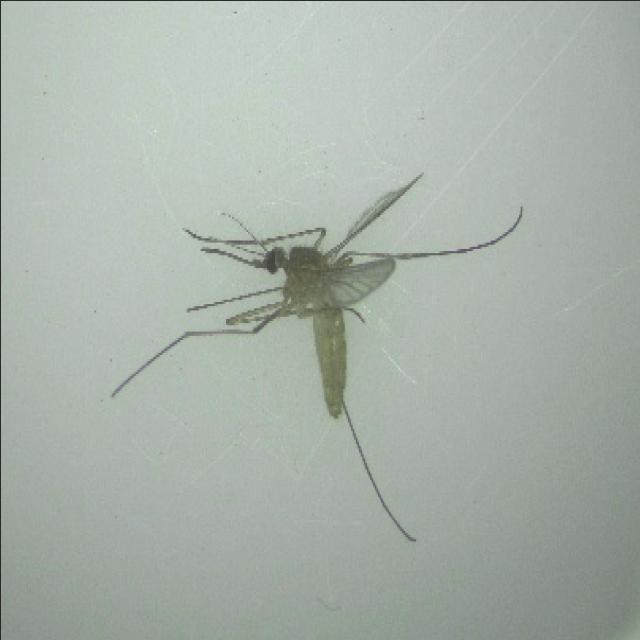
Species: culex_pipiens